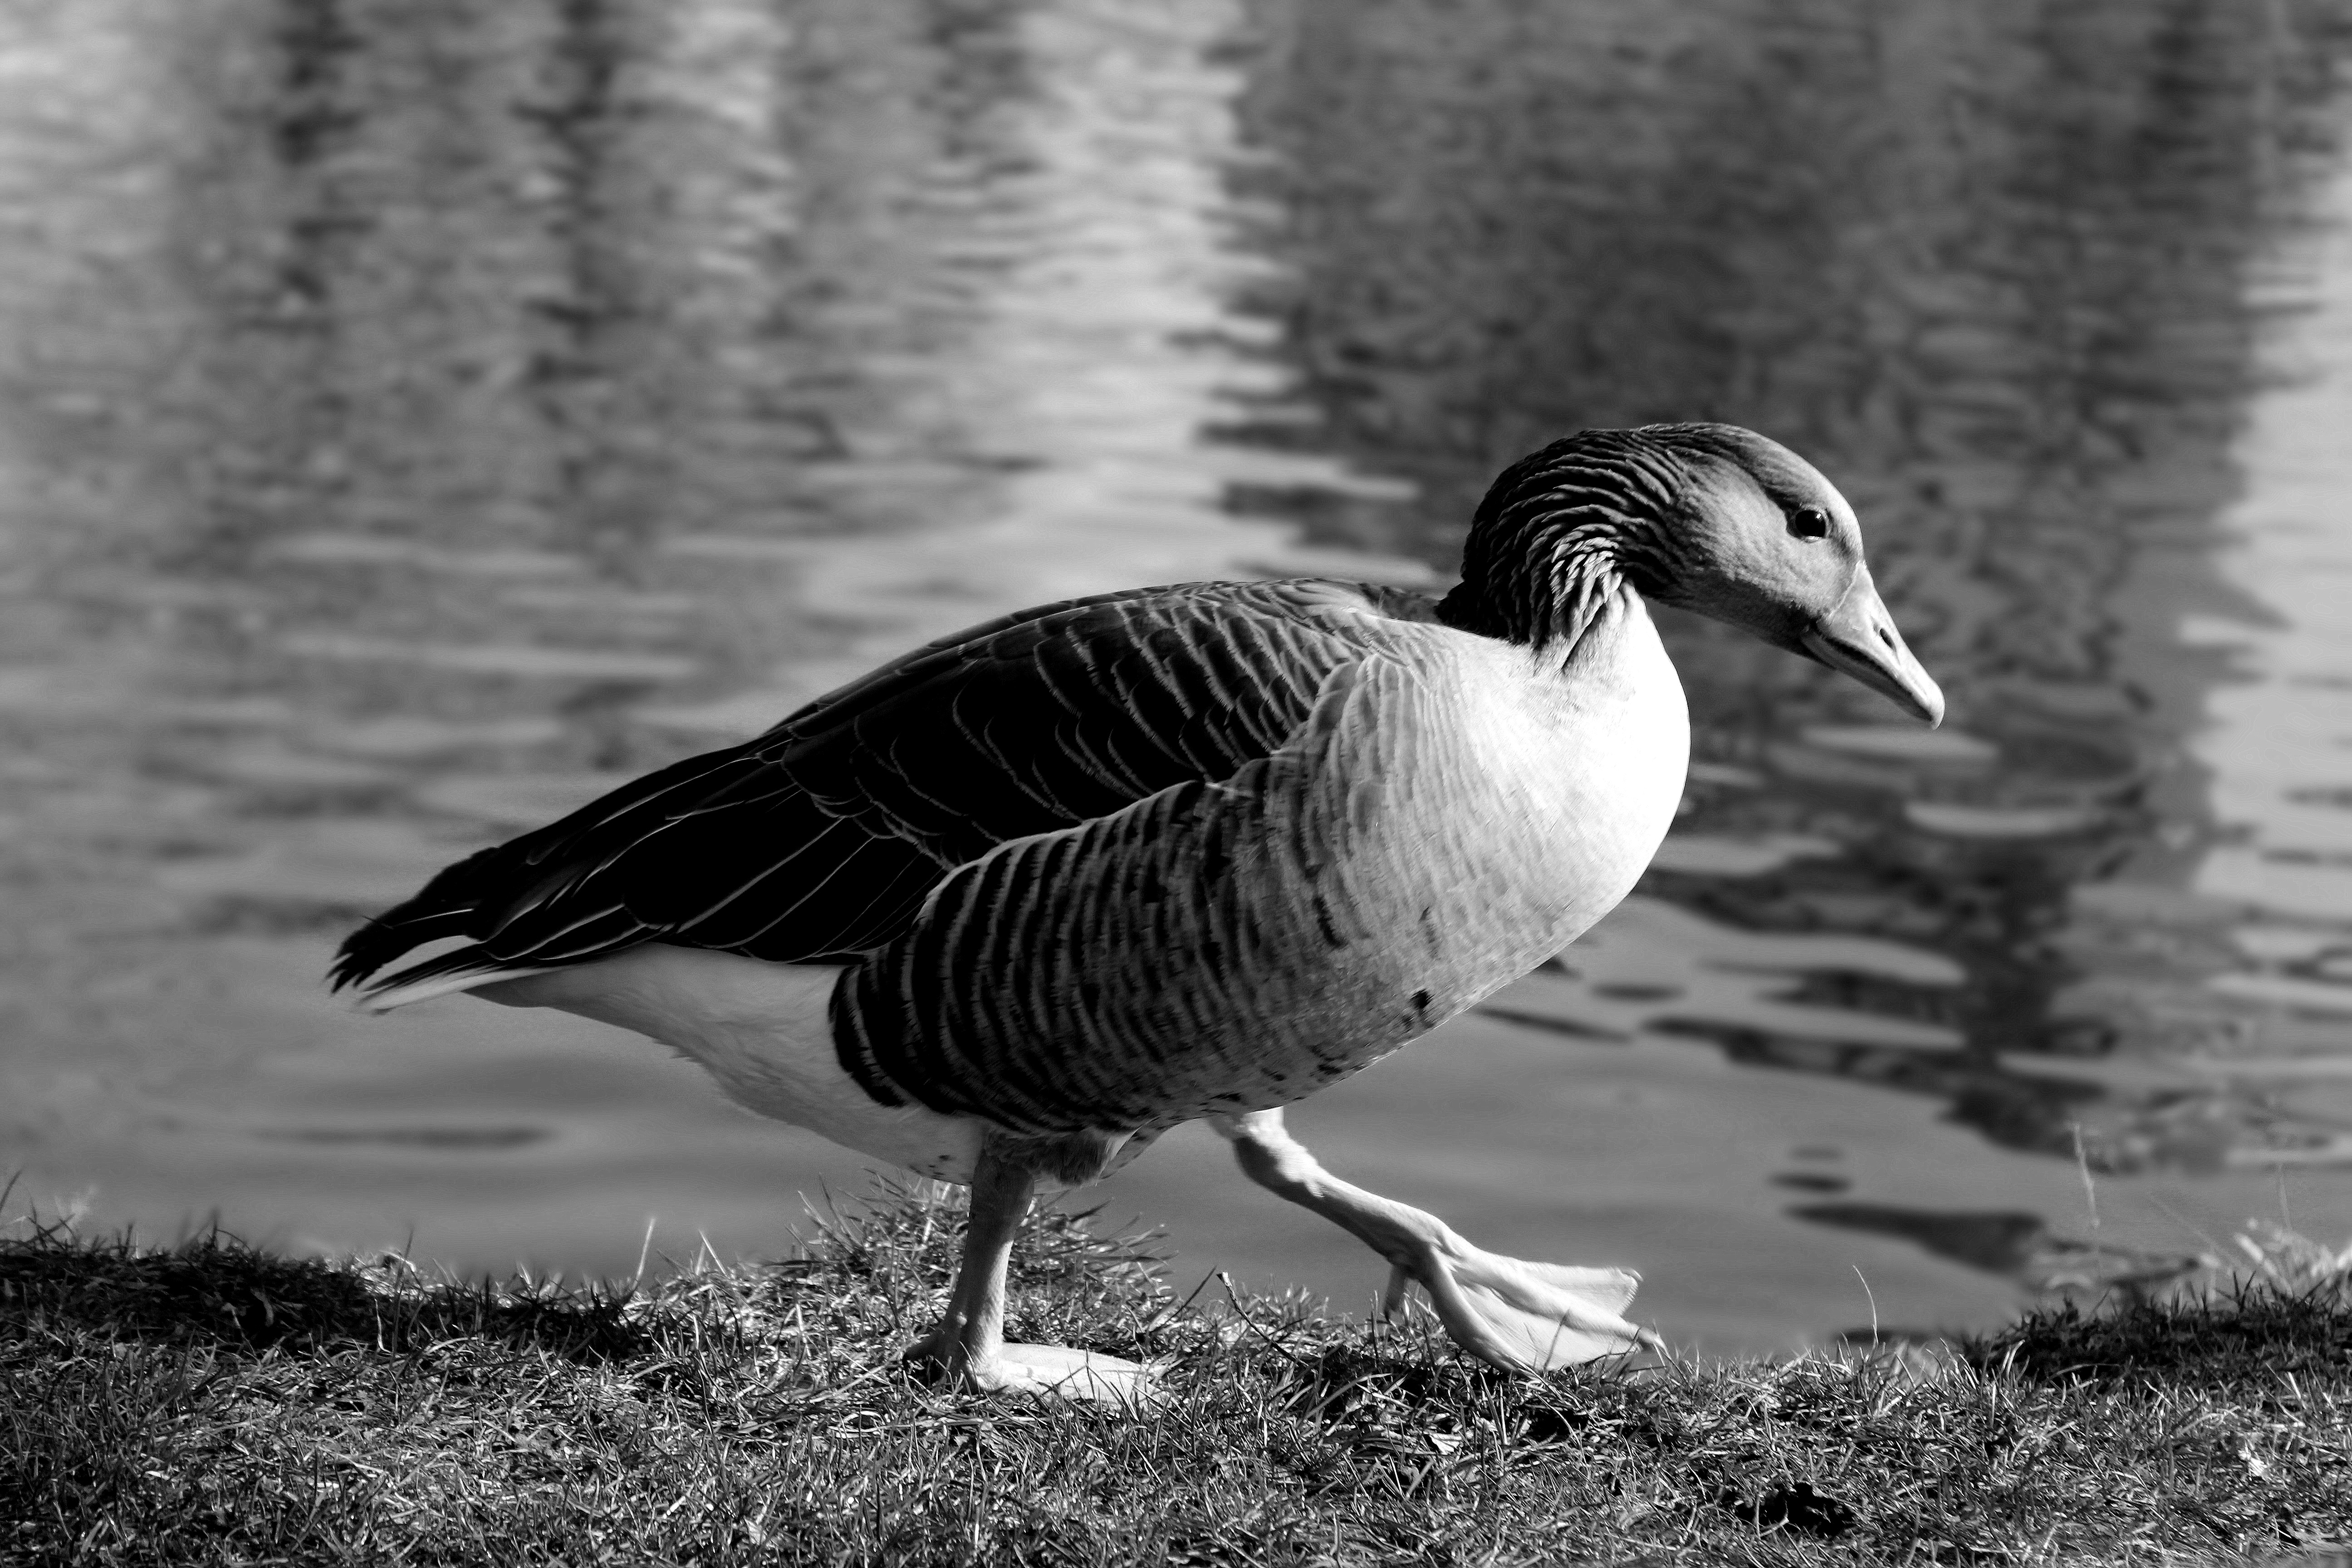
water, nature, winter, bird, wing, black and white, lake, animal, pond, wildlife, swim, beak, black, monochrome, fauna, duck, goose, vertebrate, waterfowl, water bird, monochrome photography, ducks geese and swans